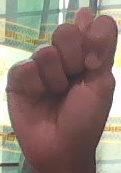
ASL sign: T